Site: brandenburg
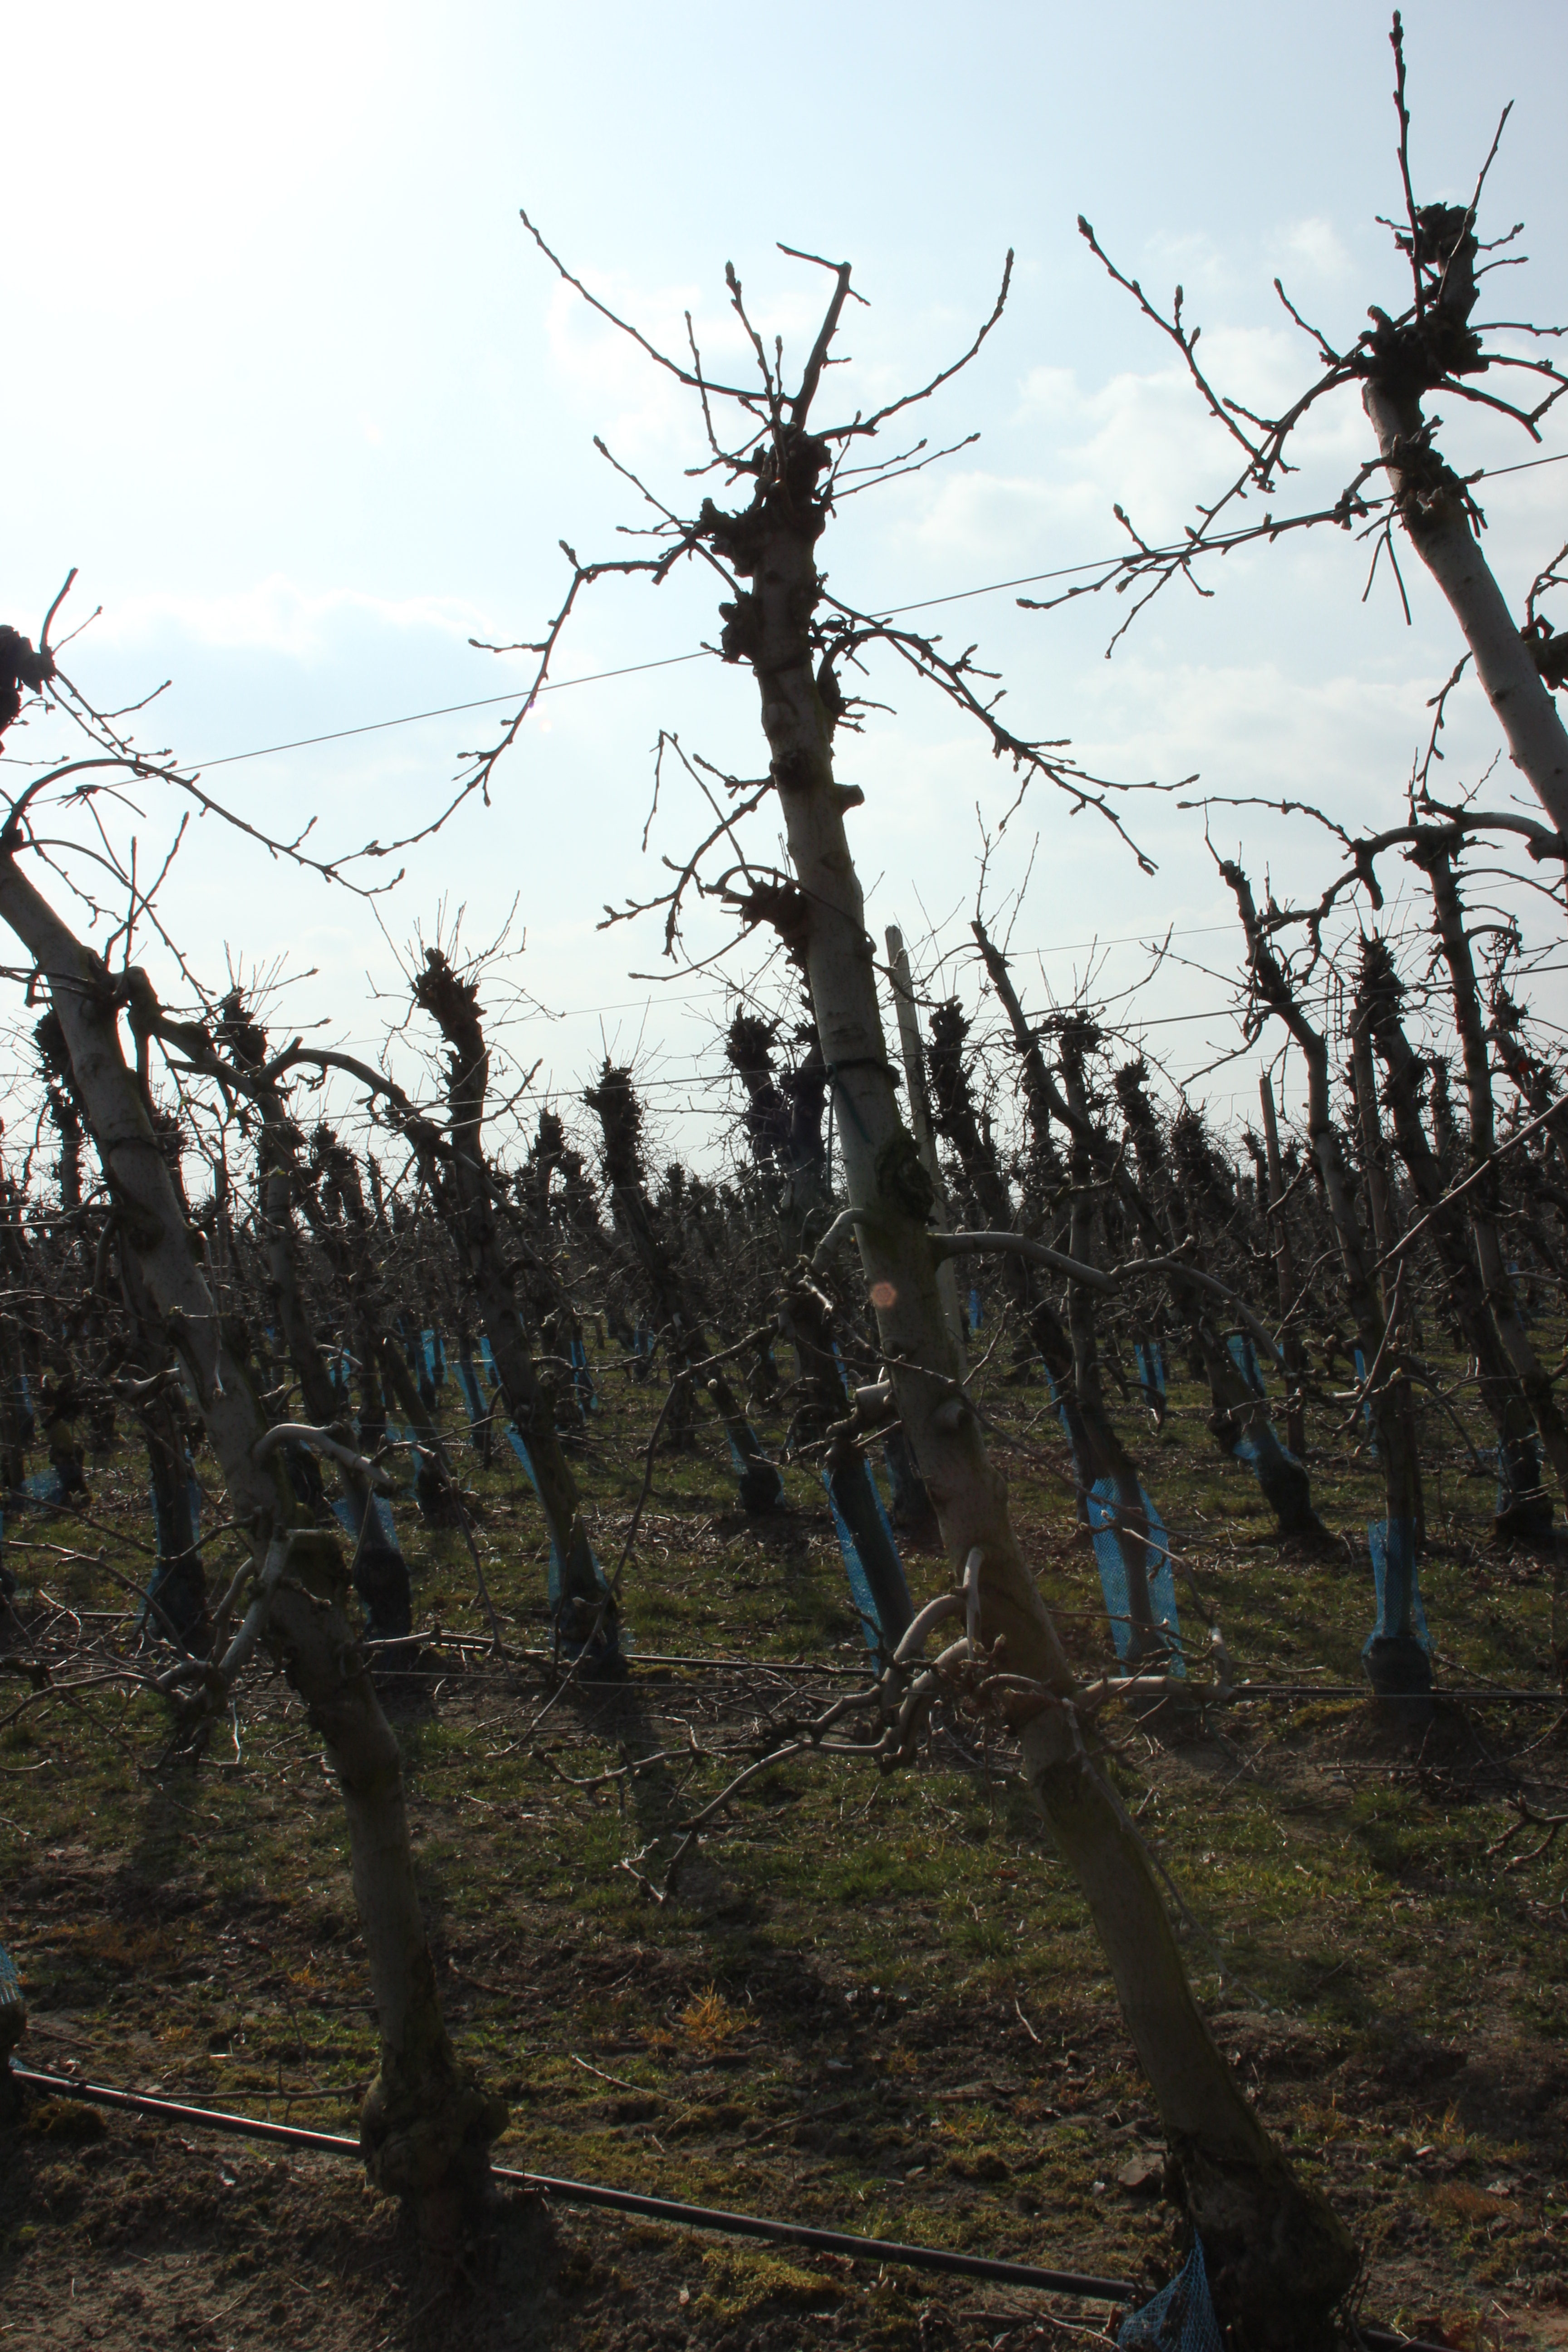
Growth stage (BBCH 03): Bud development